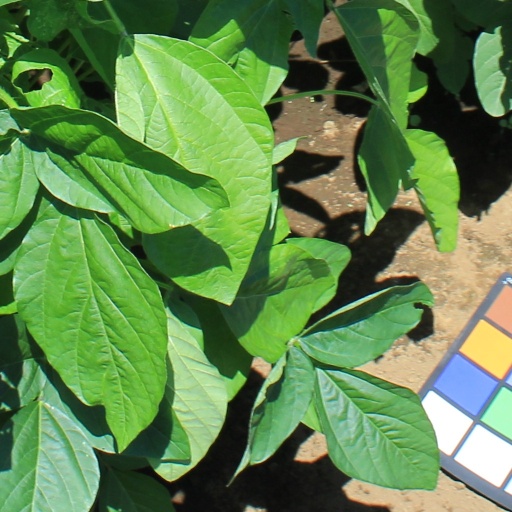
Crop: soybean